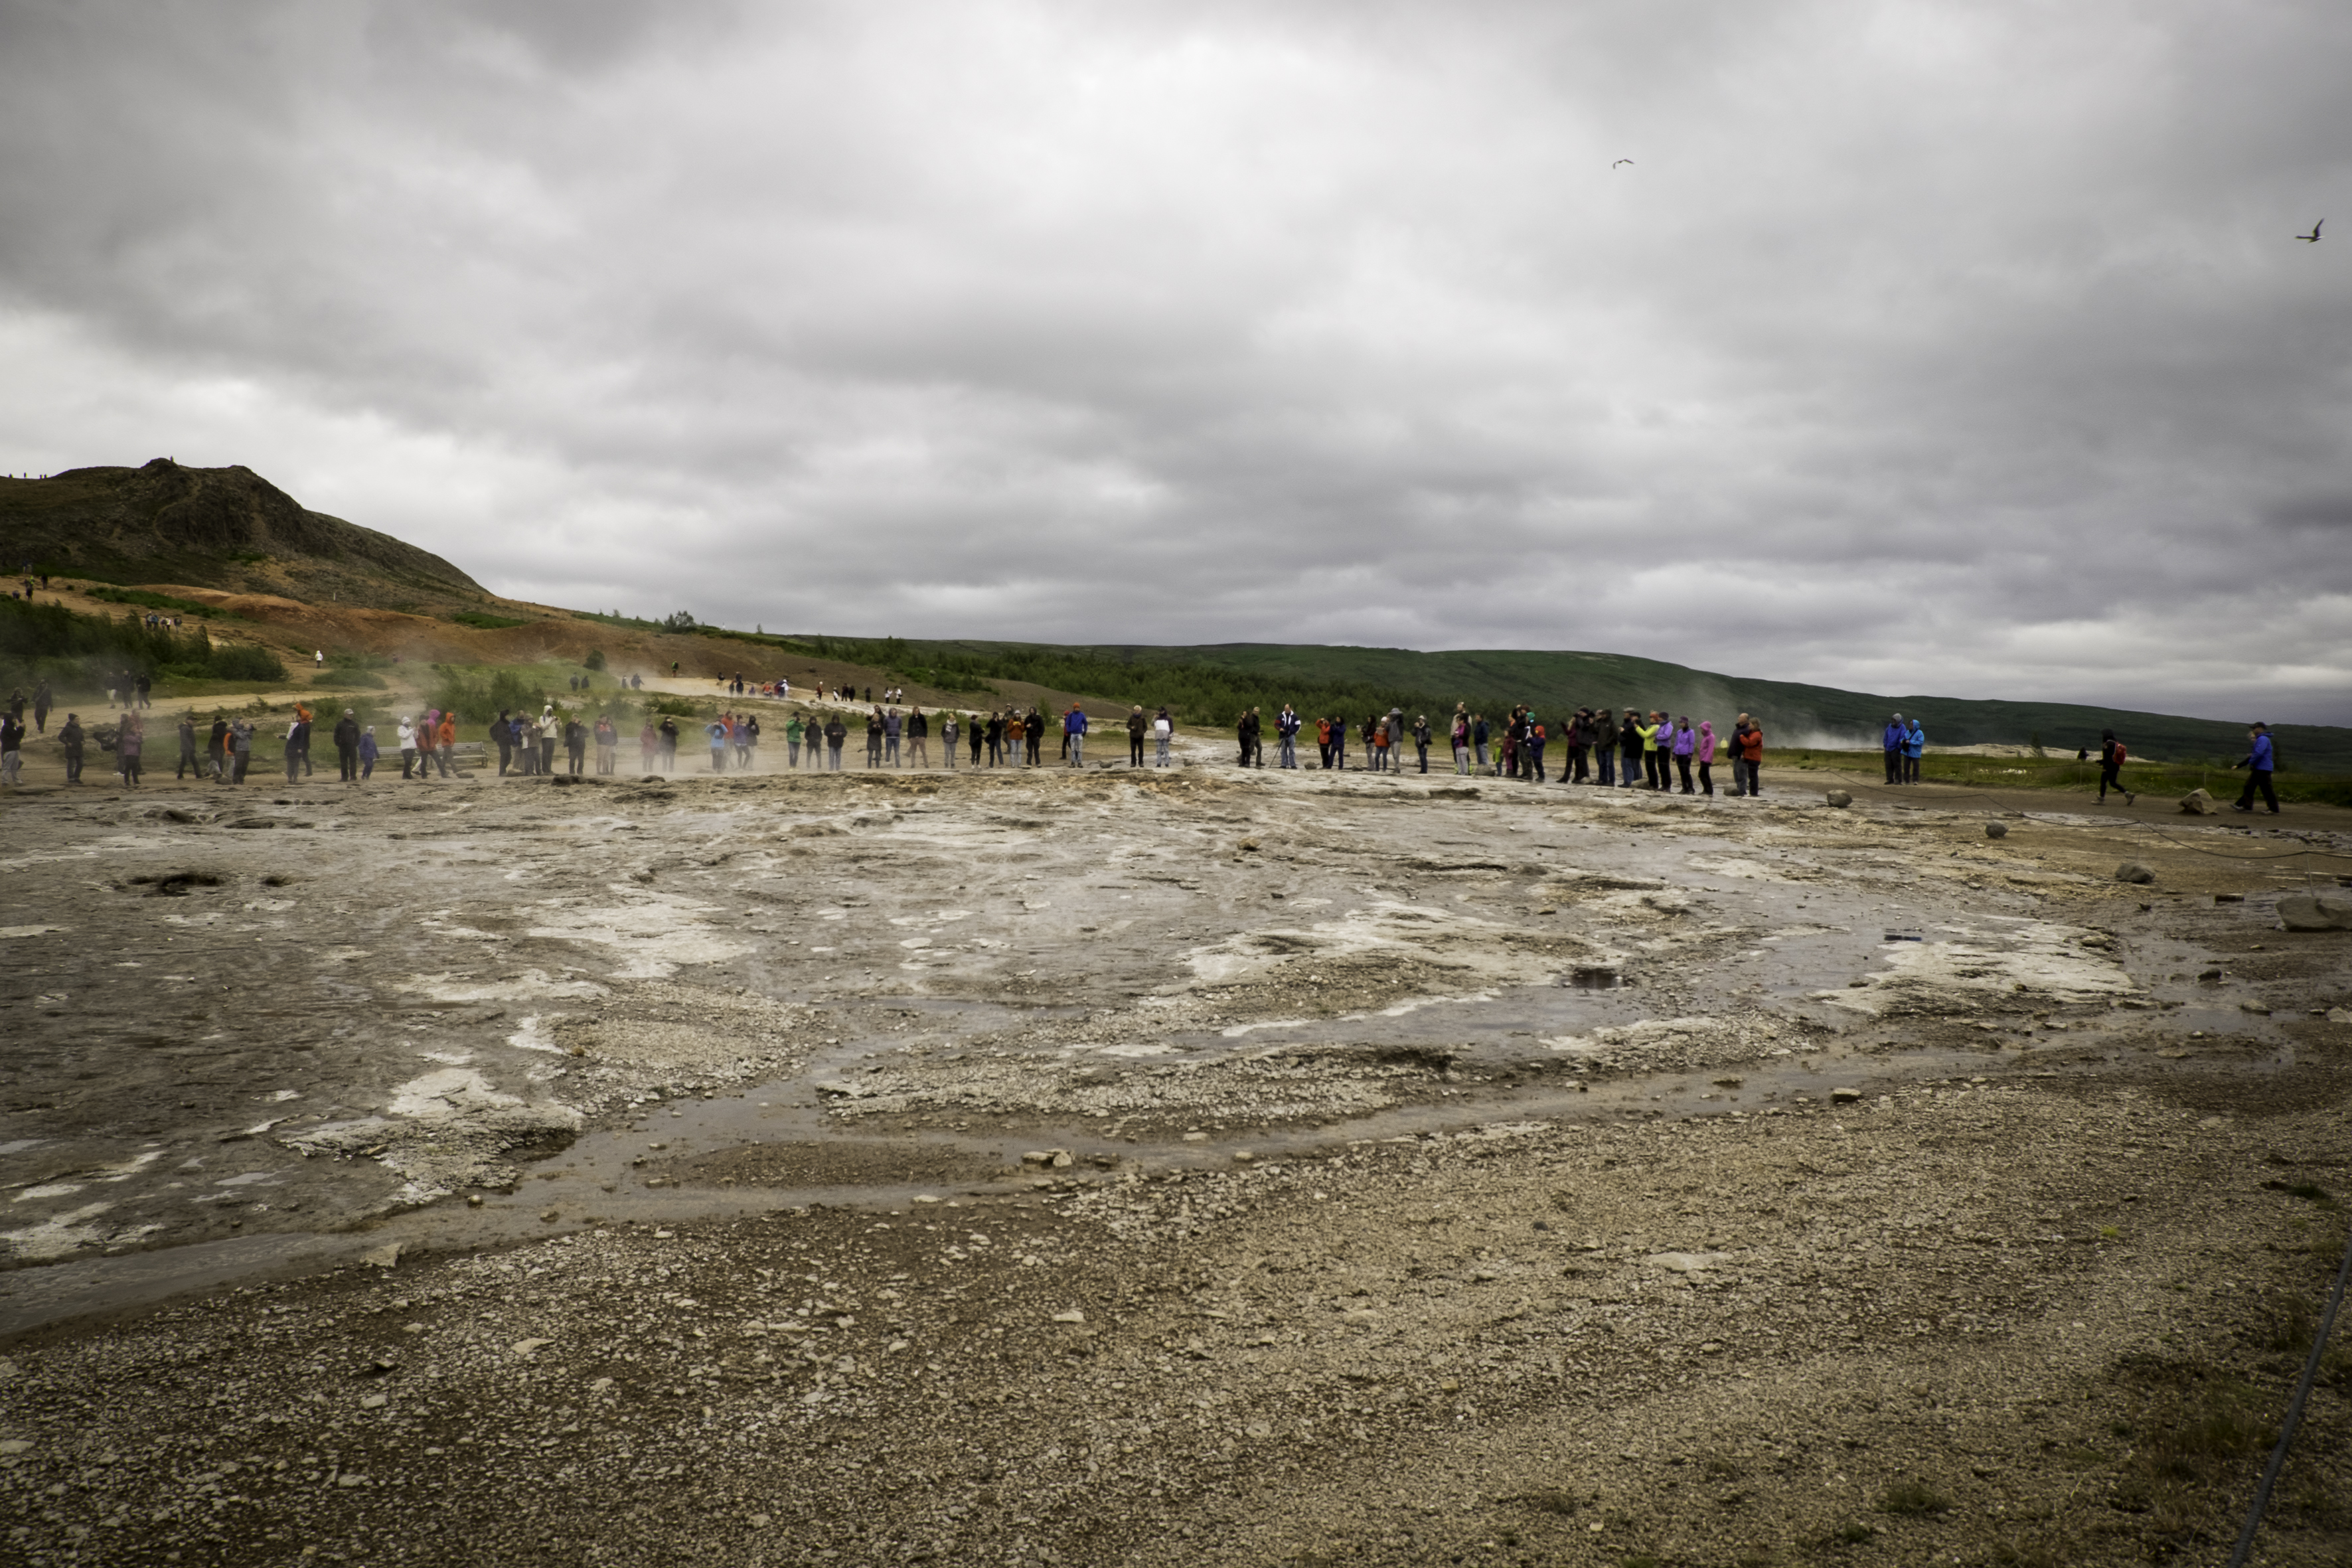
beach, sea, coast, sand, ocean, cloud, shore, wave, travel, fujifilm, bay, iceland, terrain, body of water, is, fuji, fujixt1, fujix